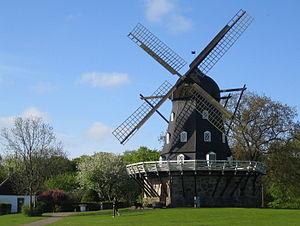
Malmö ou plus traditionnellement Malmoe est une ville à l'extrême sud de la Suède.